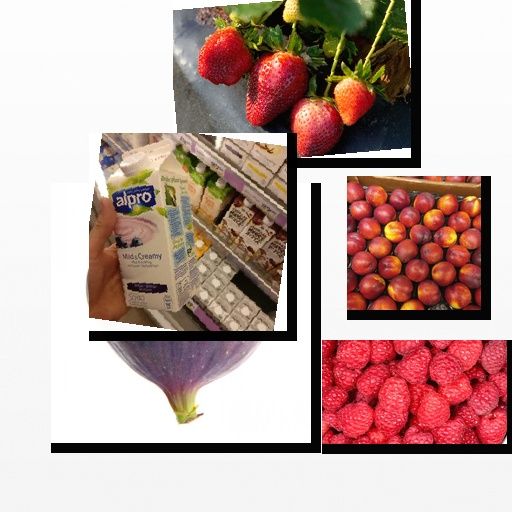
Food items: fig, nectarine, raspberry, strawberry, blueberry_soy_yogurt